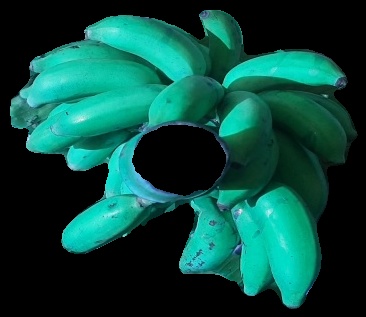
Variety: elakki-bale
Grade: grade3